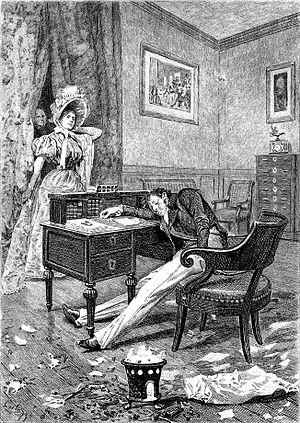
Albert Savarus est un roman d’Honoré de Balzac paru en 1842 en feuilleton dans Le Siècle, publié en volume dans l’édition Furne de la même année, classé dans les Scènes de la vie privée de La Comédie humaine.